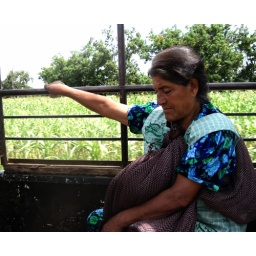
sleeping in a truck on a really bumpy road